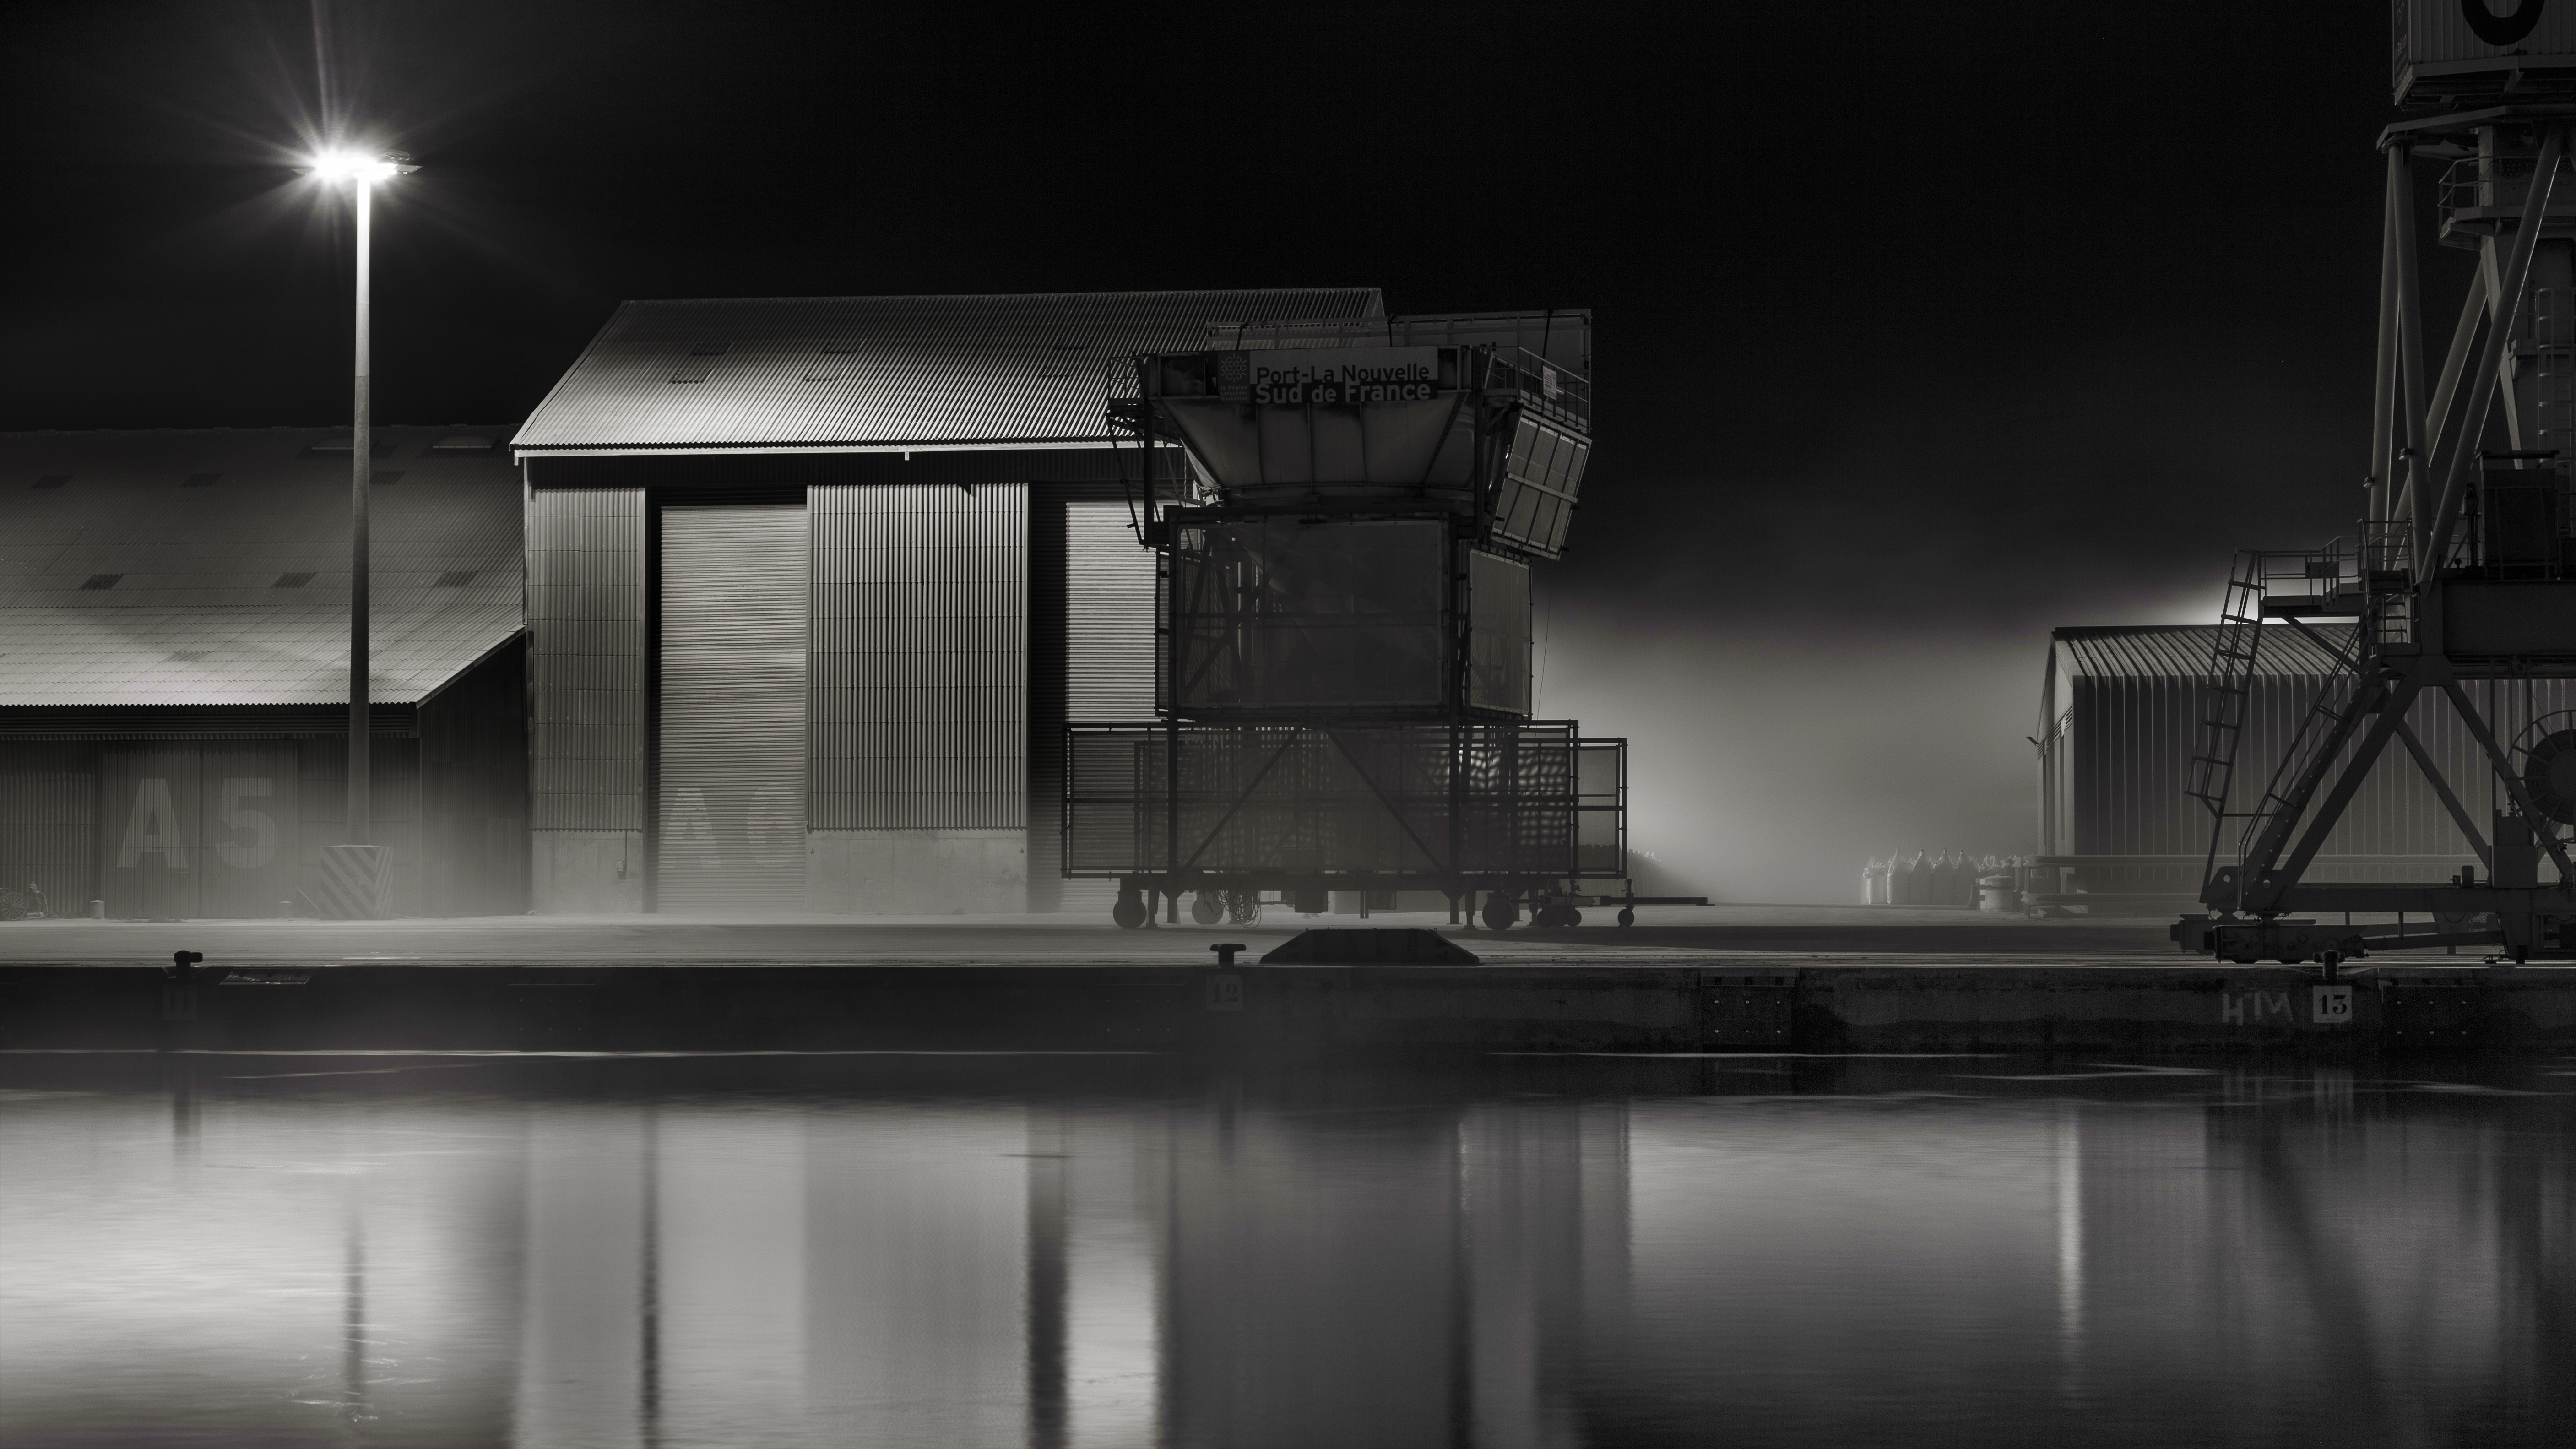
light, black and white, architecture, fog, white, night, house, reflection, darkness, industry, port, black, monochrome, lighting, design, noiretblanc, nightscape, shape, screenshot, portlanouvelle, monochrome photography